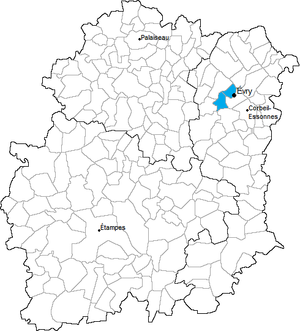
Carte de localisation du canton d'Évry-Nord en Essonne (91)
Le canton d’Évry-Nord est une ancienne division administrative et circonscription électorale française située dans le département de l’Essonne et la région Île-de-France.